Indonesian Papuans

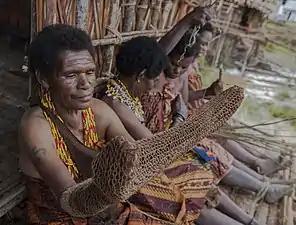
Knitted noken made from Melinjo bark, common in highland areas

Carving (especially wood carving) in Indonesian Papuan culture is not merely decorative—it embodies a deep connection to the spirit world, tradition, and community identity. It is a significant artistic and cultural tradition among many Indigenous Papuan communities in Indonesia, especially in regions like Asmat, Kamoro, and Sentani. These carvings are deeply symbolic and often tied to spiritual beliefs, ancestral worship, and daily life.